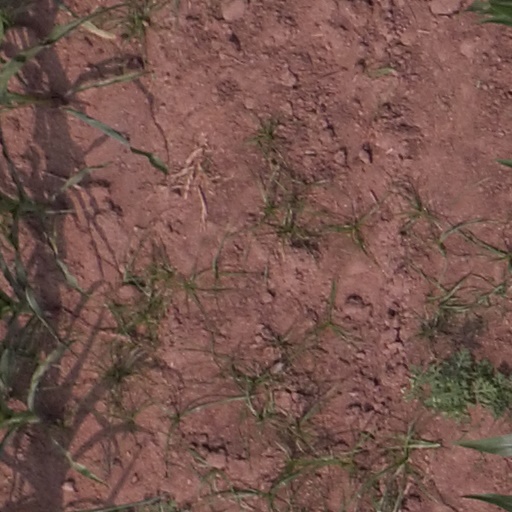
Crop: maize; corn